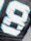
Number: 8